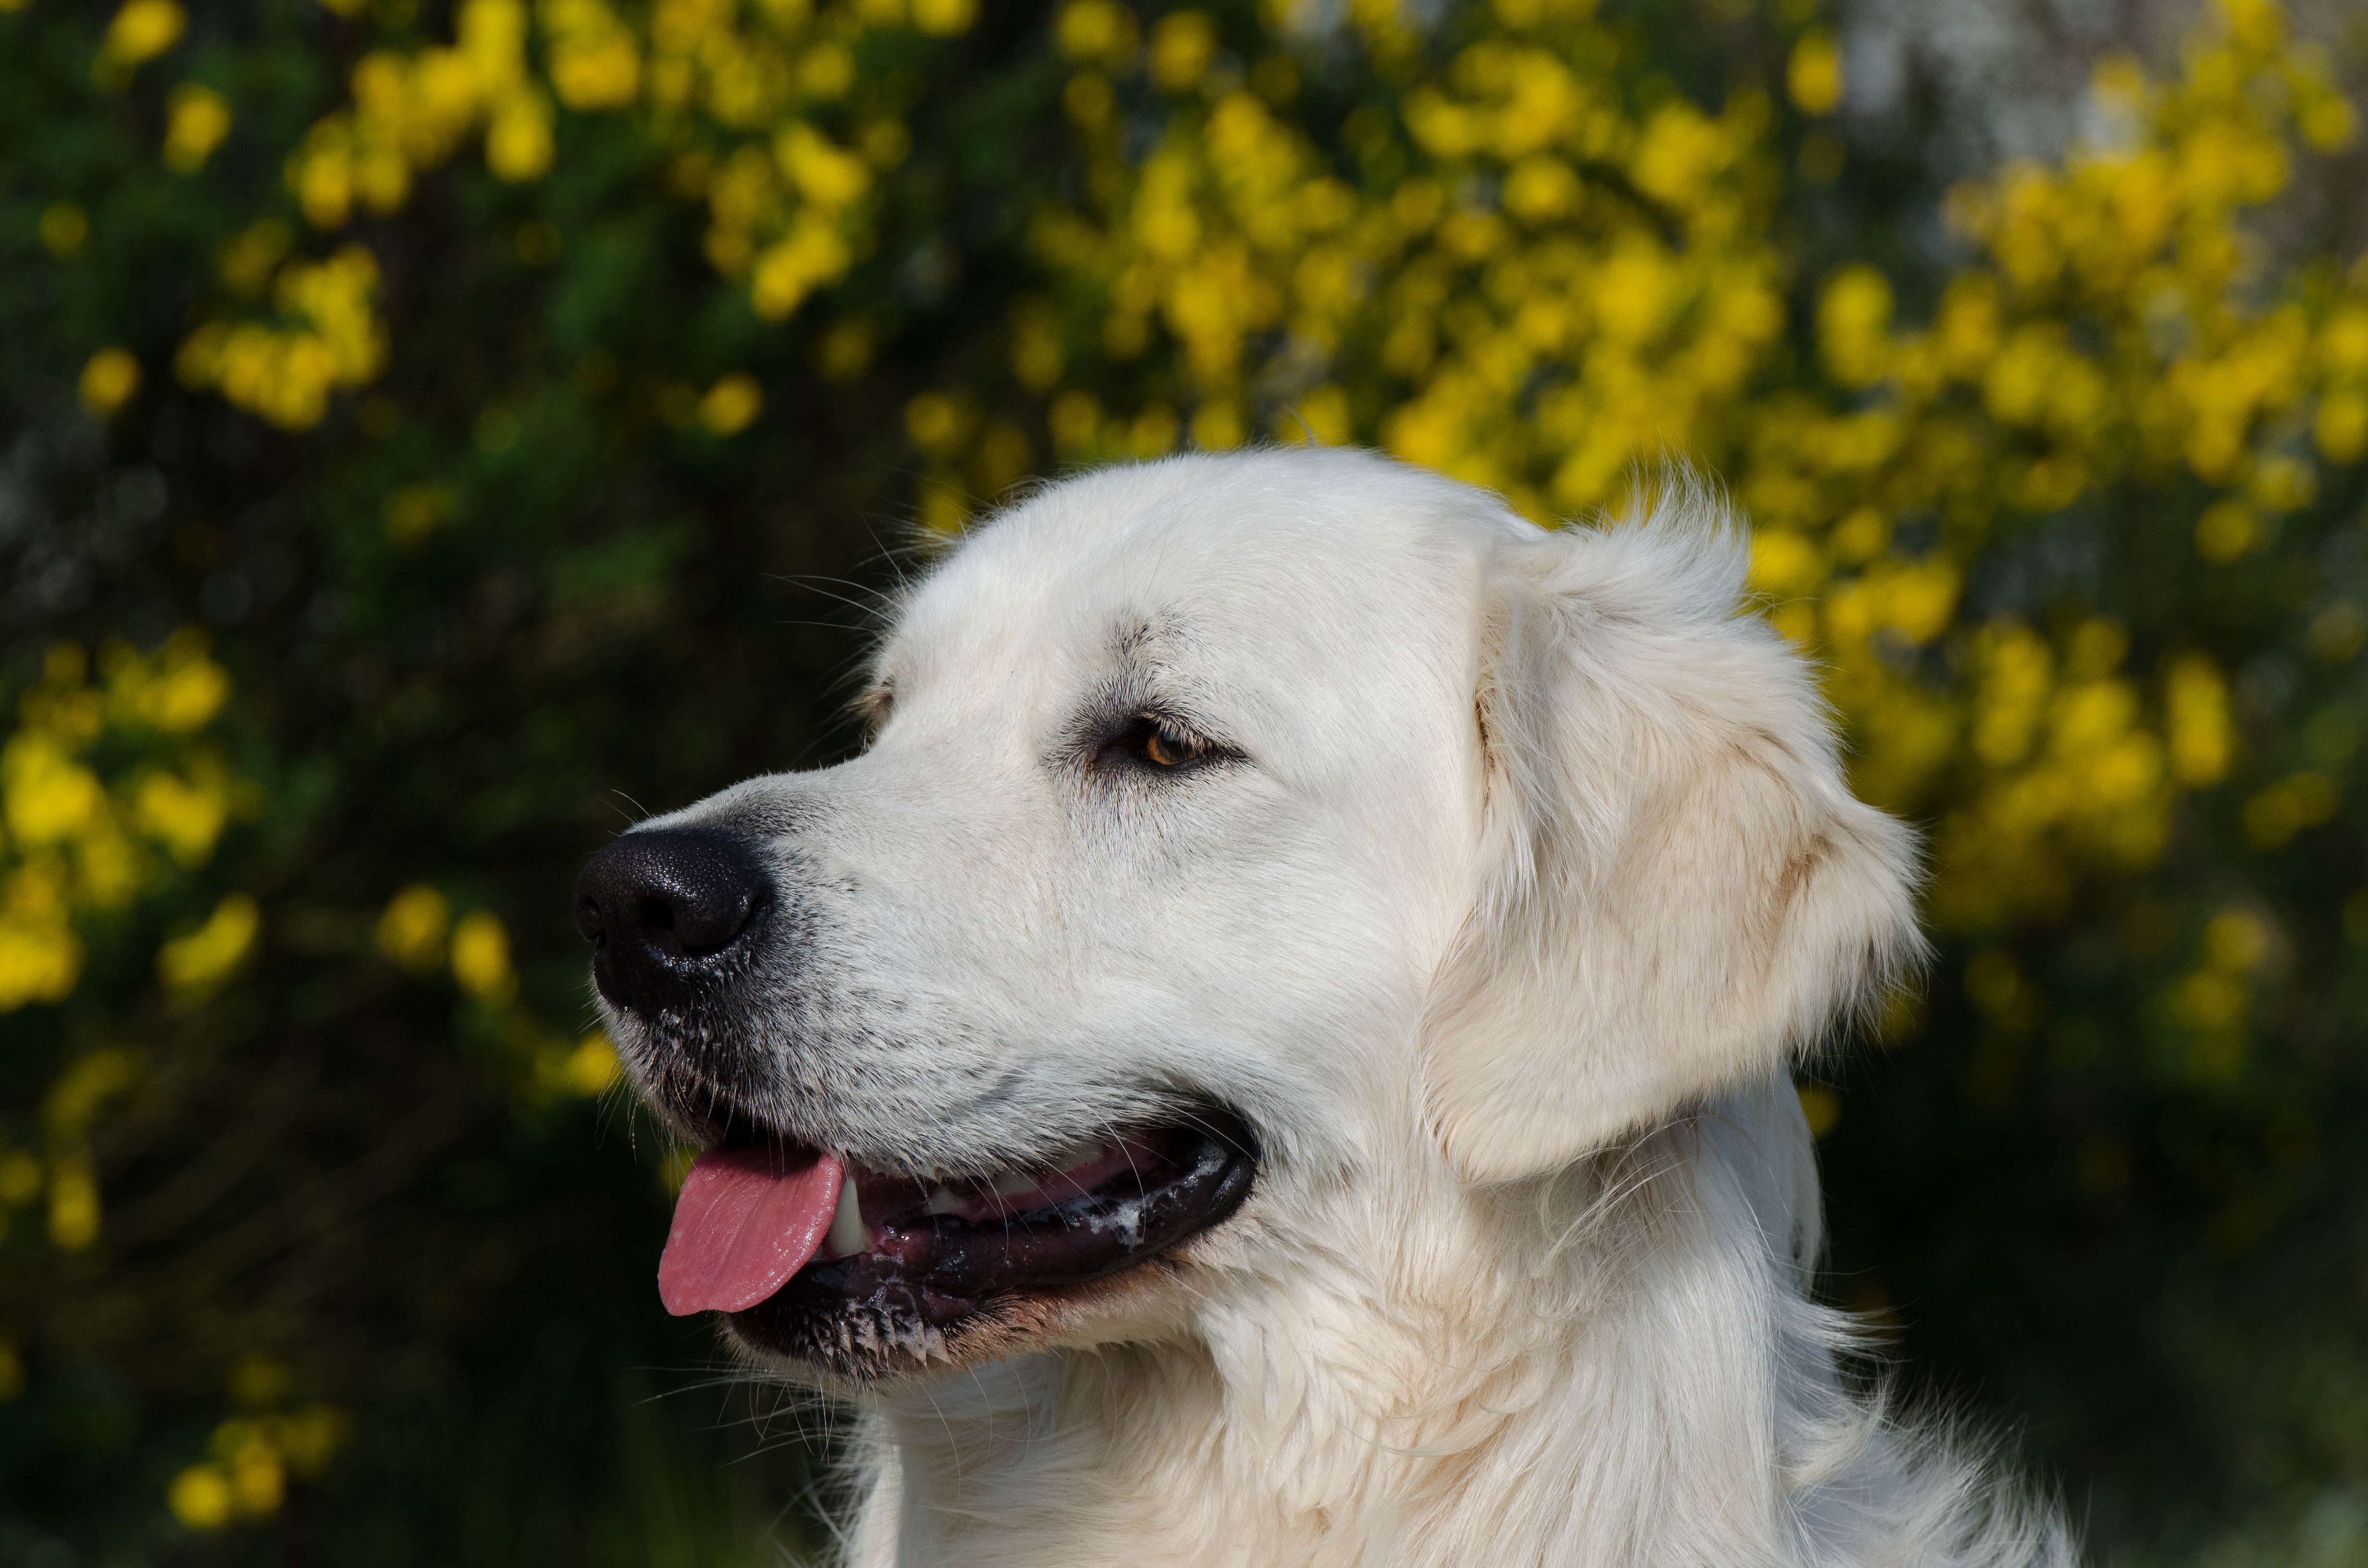
puppy, dog, summer, pet, mammal, golden retriever, vertebrate, labrador retriever, hell, attention, dog breed, retriever, golden retriever head, dog like mammal, dog crossbreeds, great pyrenees, slovak cuvac